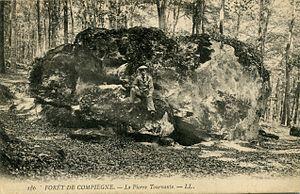
Carte postale, Edition E.D, envoyée en 1913
Vieux-Moulin est une commune française située dans le département de l'Oise, en région Hauts-de-France. Le hameau du Vivier-Frère-Robert y est rattaché.